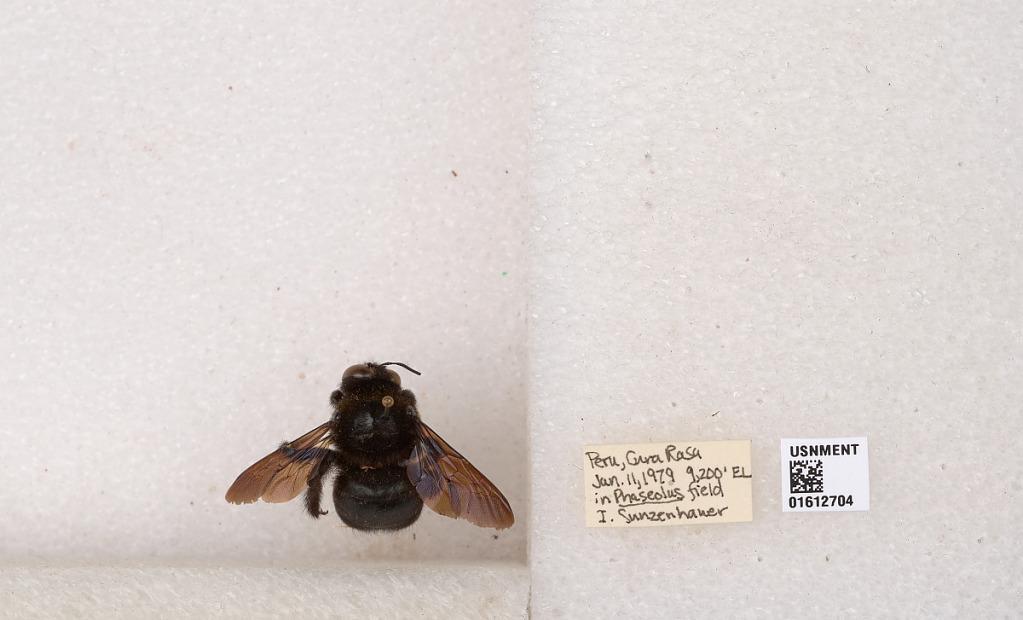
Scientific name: Xylocopa
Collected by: I. Sunzenhauer
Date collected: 1979-1-11
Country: Peru
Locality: Cura Rasa